Christos Kakkalos

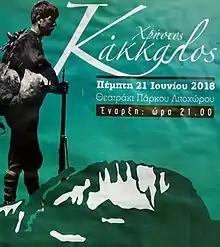
Christos Kakkalos

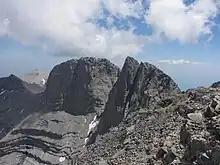
The summits of Mount Olympus. On the right is Mytikas (2917.727 m), on the left Stefani (2909 m)

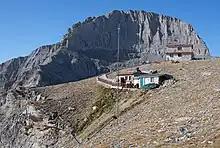
The "Plateau of the Muses" with the mountain hut named after Christos Kakkalos, in the background the Stefani summit (2909 m)

Christos Kakkalos (13July 188212April 1976) was a Greek mountain guide. He led the 1913 expedition of the Swiss Daniel Baud-Bovy and Frédéric Boissonnas and is considered the first climber to have ascended Mytikas, the highest peak of Mount Olympus (2917.727 m) in Greece.